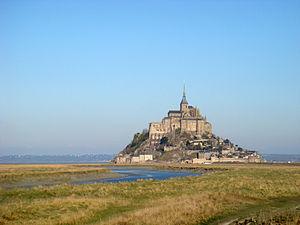
Les Jeux équestres mondiaux de 2014 sont une compétition d'équitation sportive organisée en Basse-Normandie en 2014. Le dossier a été retenu le 31 mars 2009 par la FEI pour l'organisation de ces Jeux équestres mondiaux. Les épreuves se sont déroulées du 23 août au 7 septembre 2014. Au total, 984 athlètes et 1243 chevaux ont participé à cette édition des JEM, devant 574 000 spectateurs au total.
Les marais maritimes, marais littoraux ou marais salés sont des terres basses de faible pente soumises au rythme des marées. Ils sont en général créés par accumulation de vase dans des zones de faible courant, peu soumises à l'érosion marine qui se concentre au niveau des chenaux de marée. La végétation les couvrant varie selon la latitude : herbacée en zones tempérées et froides, forestière en zone chaude. Cependant, certains auteurs restreignent la définition aux seuls marais comportant une végétation herbacée.
Un schorre ou pré-salé est une étendue naturelle plane à végétation basse située à proximité du bord de mer, inondée par les eaux salées uniquement lors des hautes marées. Il correspond à la partie de l'estran qui va de la partie supérieure de l'étage médiolittoral à la partie inférieure de l'étage supralittoral et forme ainsi la frange haute des marais maritimes. Les schorres se développent en amont de la zone de vasière littorale qui reste généralement nue en région tempérée ou qui est colonisée par des palétuviers en région tropicale.